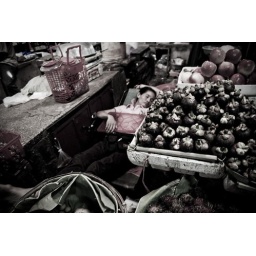
woman sleeping in the market